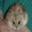
Label: hamster